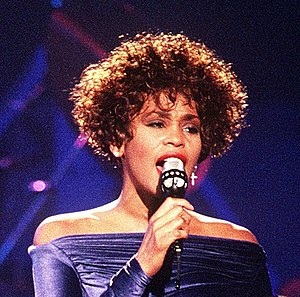
Musik i 2012 / Dødsfald
Whitney Houston døde 11. februar
Musik i 2012 er en oversigt over udgivelser, begivenheder, fødte og afdøde personer med tilknytning til musik i 2012.